Armenian wine

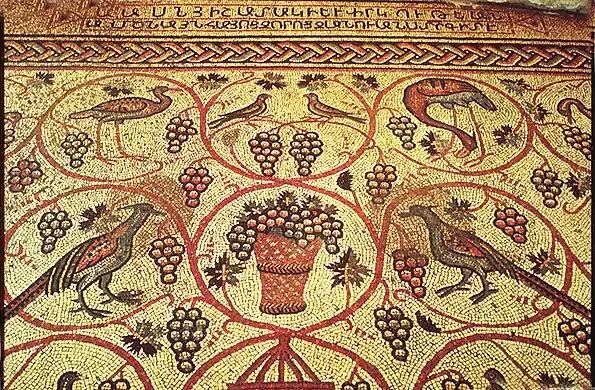
Armenian mosaic and inscription at Jerusalem

The fertile valleys of the South Caucasus, which Armenia finds itself in, are believed by many archaeologists to be the source of the world's first cultivated grapevines and neolithic wine production, over 6100 years ago. Armenian wine played an important role in the history of wine, and it has been suggested that the domestication of the Eurasian grape first occurred in